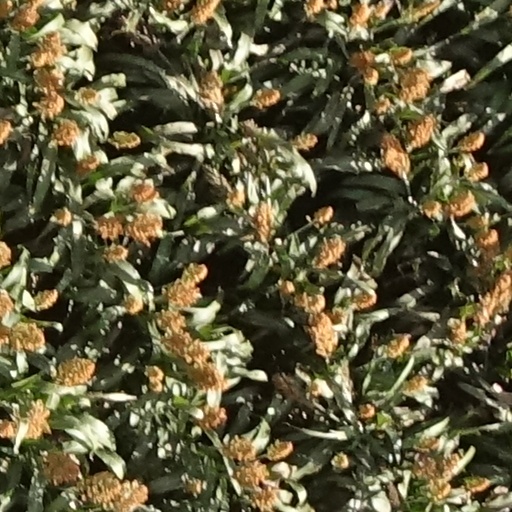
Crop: sorghum